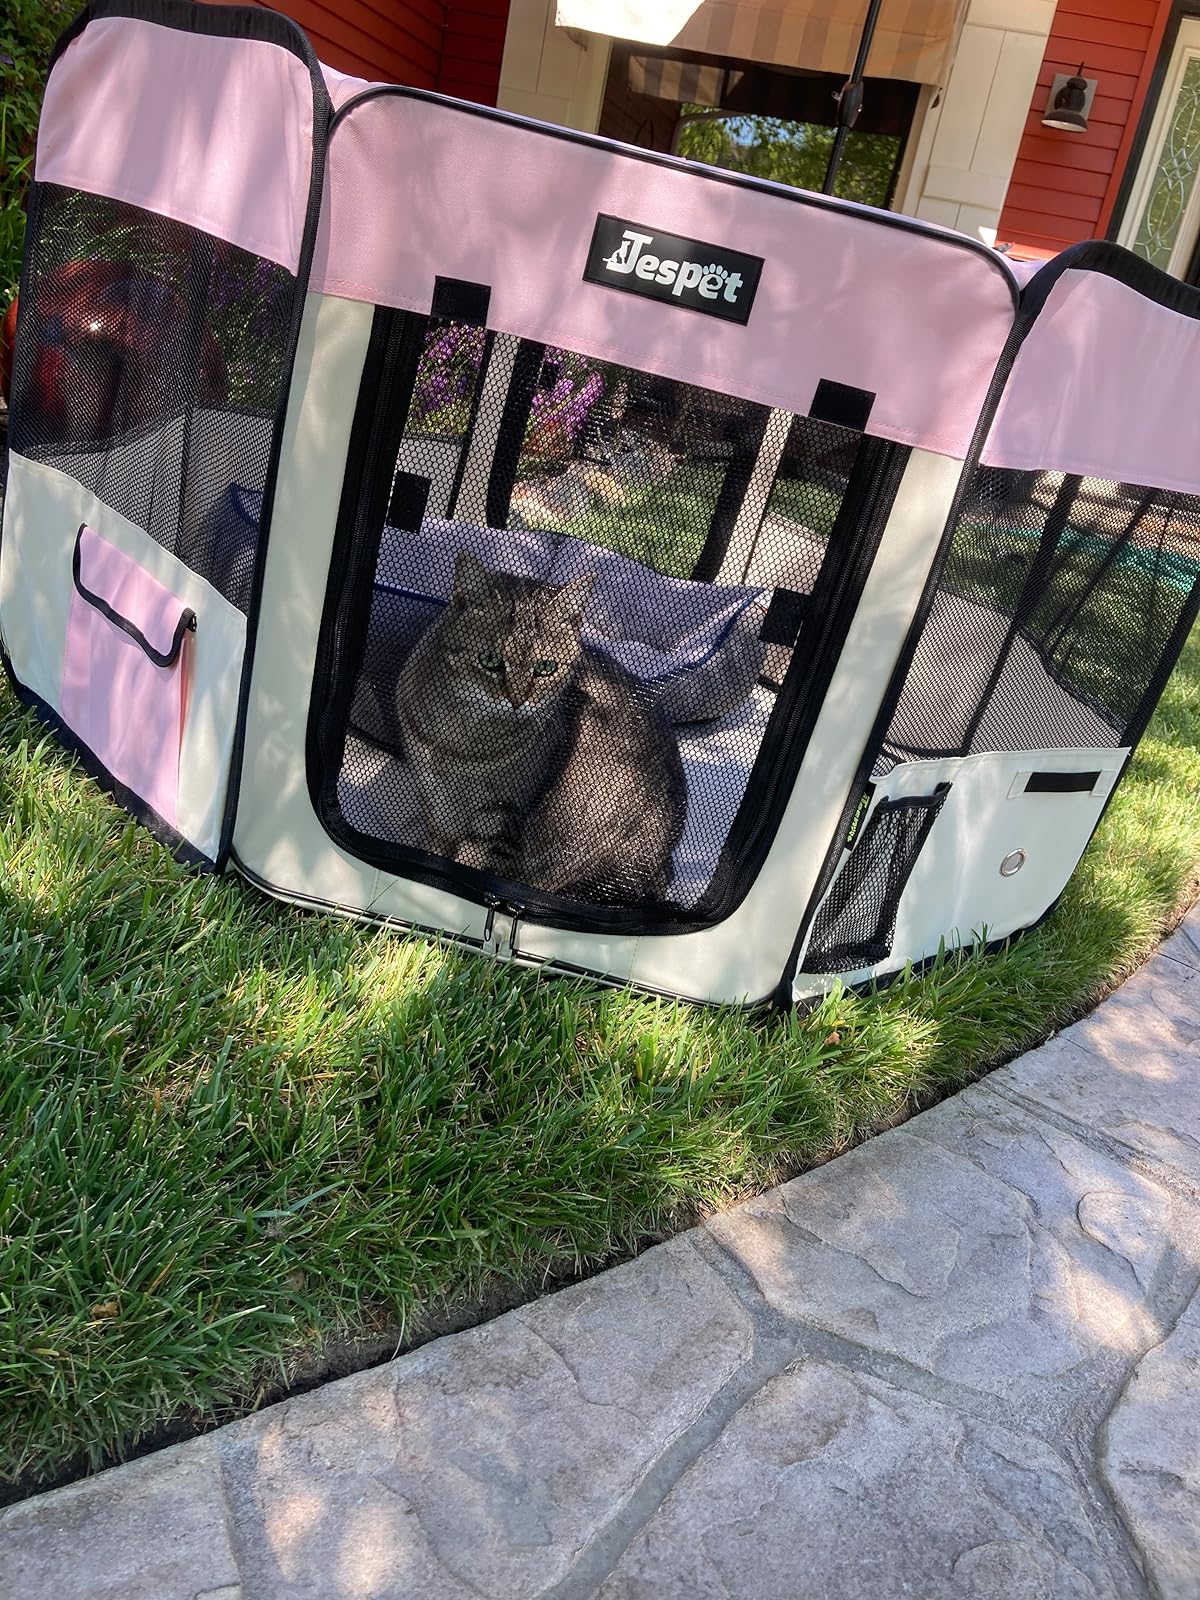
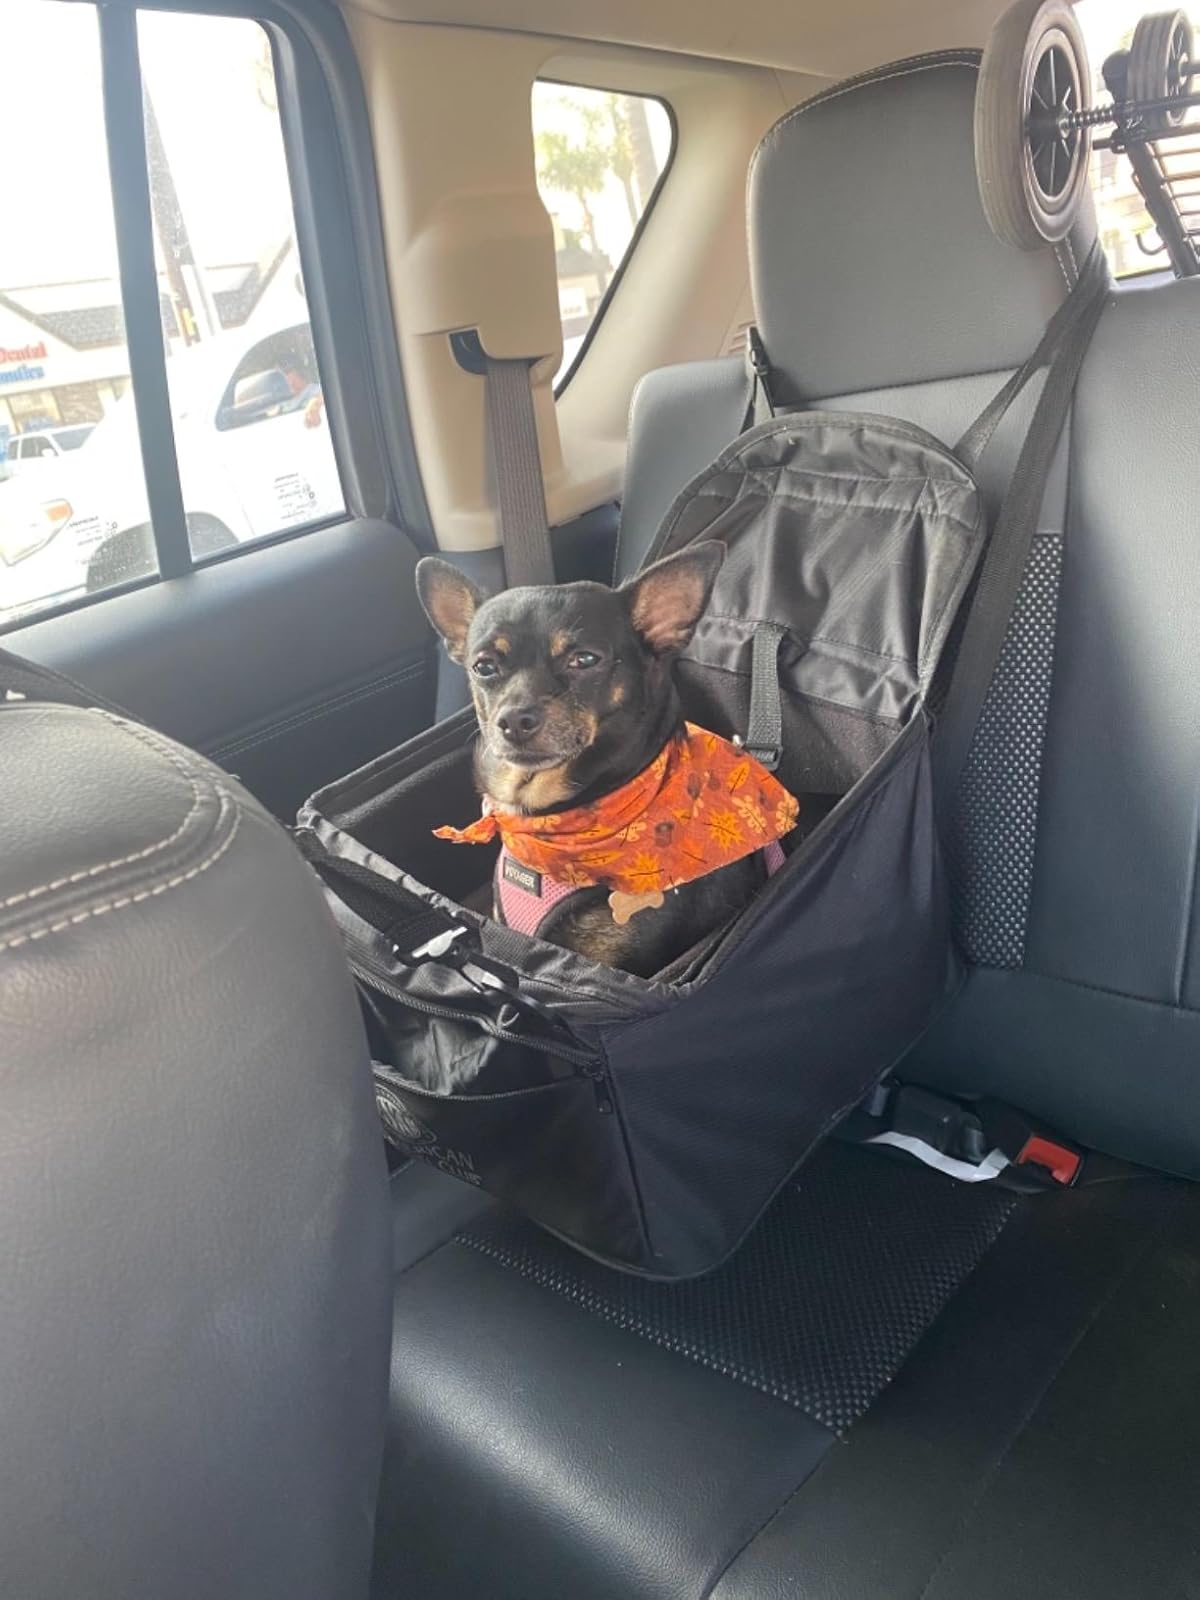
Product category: items_kennel
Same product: no